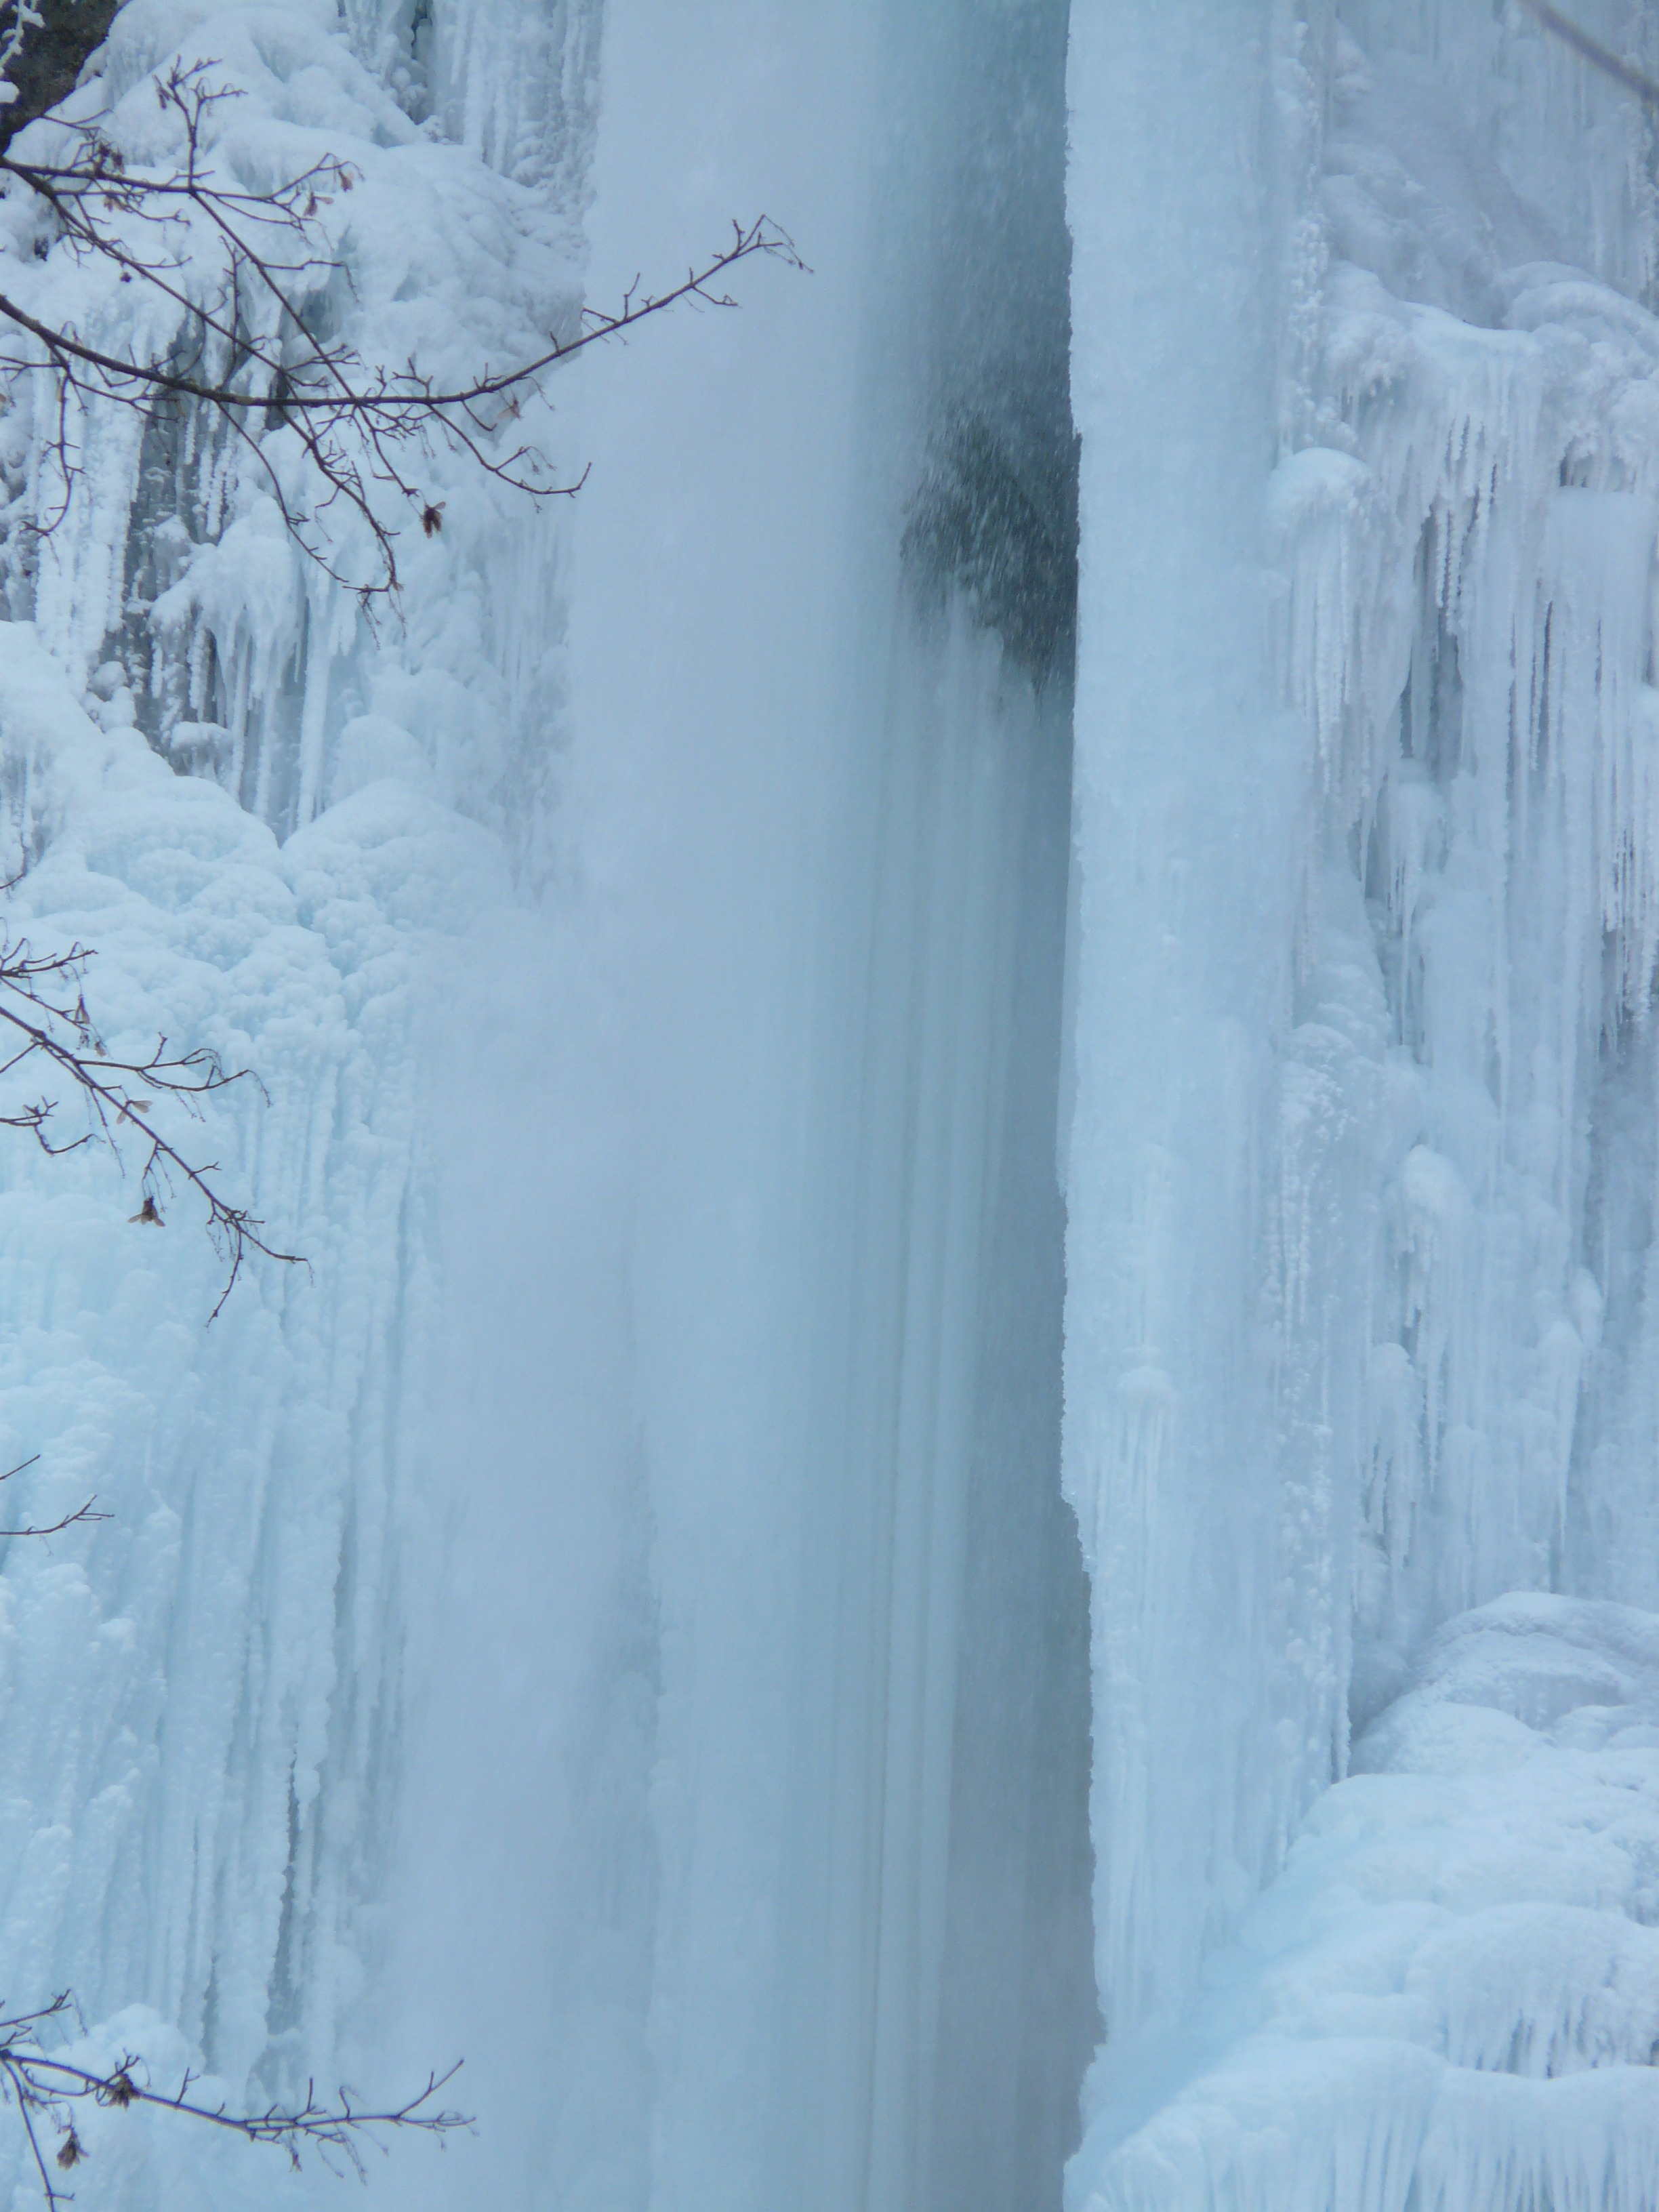
waterfall, snow, cold, winter, adventure, ice, frozen, season, blizzard, icicle, freezing, urach waterfall, swabian alb, alb eaves, alb, urach, ice climbing, ice formations, geological phenomenon, winter storm